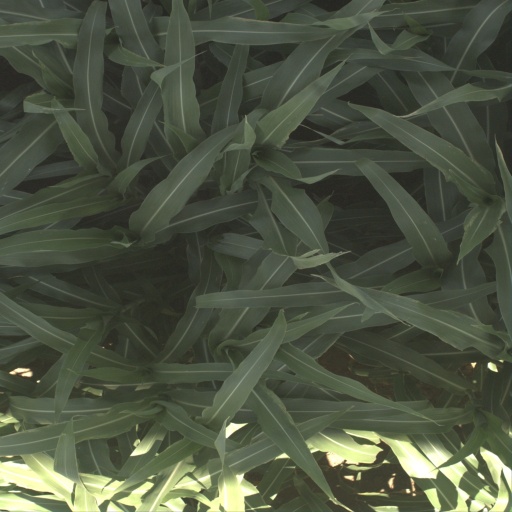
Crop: sorghum